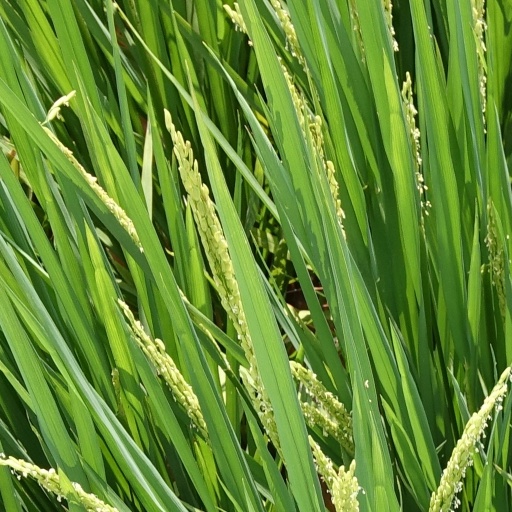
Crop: rice